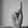
ASL letter: K